Universidad Santa María (Venezuela)

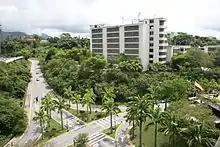
Campus Saint Mary University

At the headquarters of the Florence they are constituted multiple student teams that promote university life in the institution, among them are: